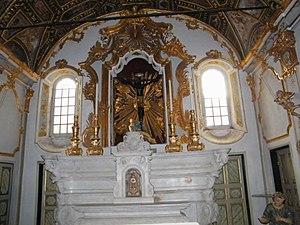
L'église Sainte-Croix est une église catholique située à Bastia, en France.
La Citadelle est un quartier historique de la ville de Bastia. Sa construction date de la présence génoise en Corse.